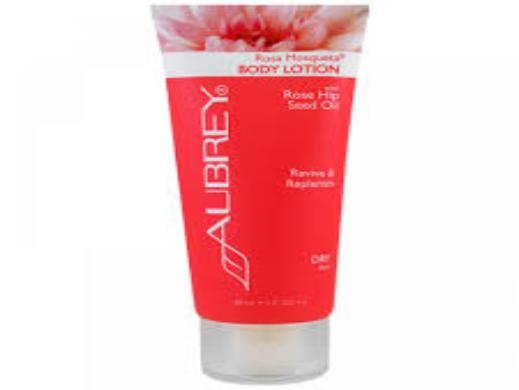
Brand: Aubrey Organics
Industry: Necessities